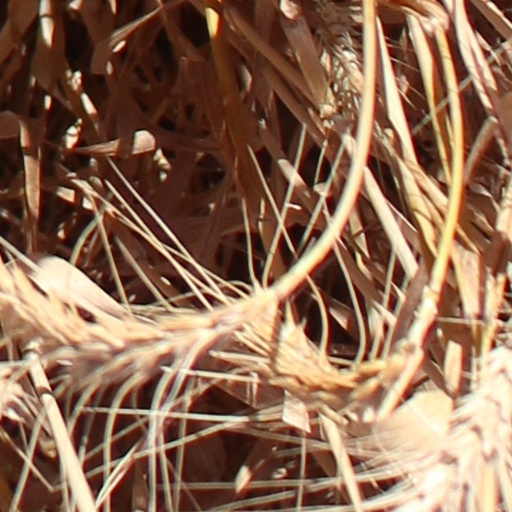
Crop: wheat